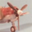
Label: airplane